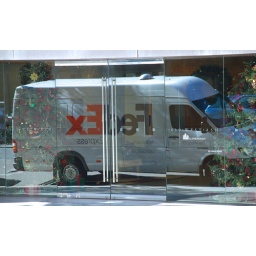
Dodge Sprinter of FedEx reflected in the window of a downtown San Diego office building during Christmas 2007.